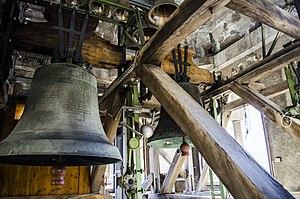
La Thébaine (cloche 2) et Maurice (cloche 3).
L’église abbatiale de Saint-Maurice ou basilique Saint-Maurice fait partie de l’abbaye territoriale de Saint-Maurice d'Agaune, en Valais, en Suisse. Elle est la cathédrale du Territoire Abbatial, siège de la communauté canoniale. Écrin destiné à abriter les reliques de saint Maurice d'Agaune et de la Légion thébaine, elle est un lieu de pèlerinage très fréquenté depuis que le roi burgonde Sigismond a fait reconstruire, en 515, l’église primitive abritant les restes de ces martyrs. Le complexe bâti résultant de transformations successives illustre plus de 1 500 ans d’histoire et fait partie des plus importantes institutions religieuses implantées au nord des Alpes.